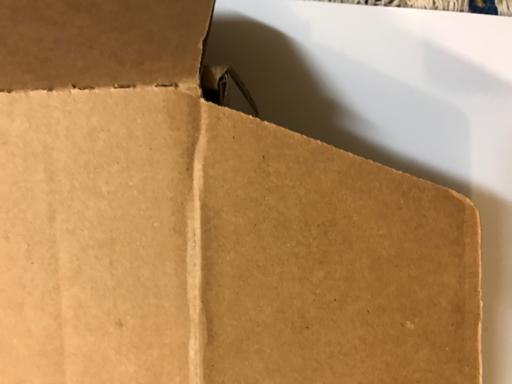
Label: cardboard